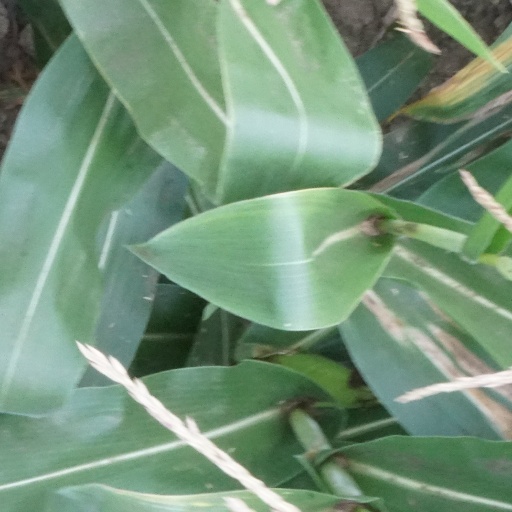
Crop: maize; corn